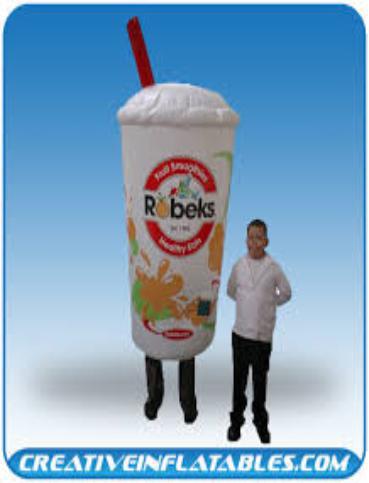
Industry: Food